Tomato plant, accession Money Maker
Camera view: horizontal (90 deg, fisheye); turntable rotation: 90 degrees
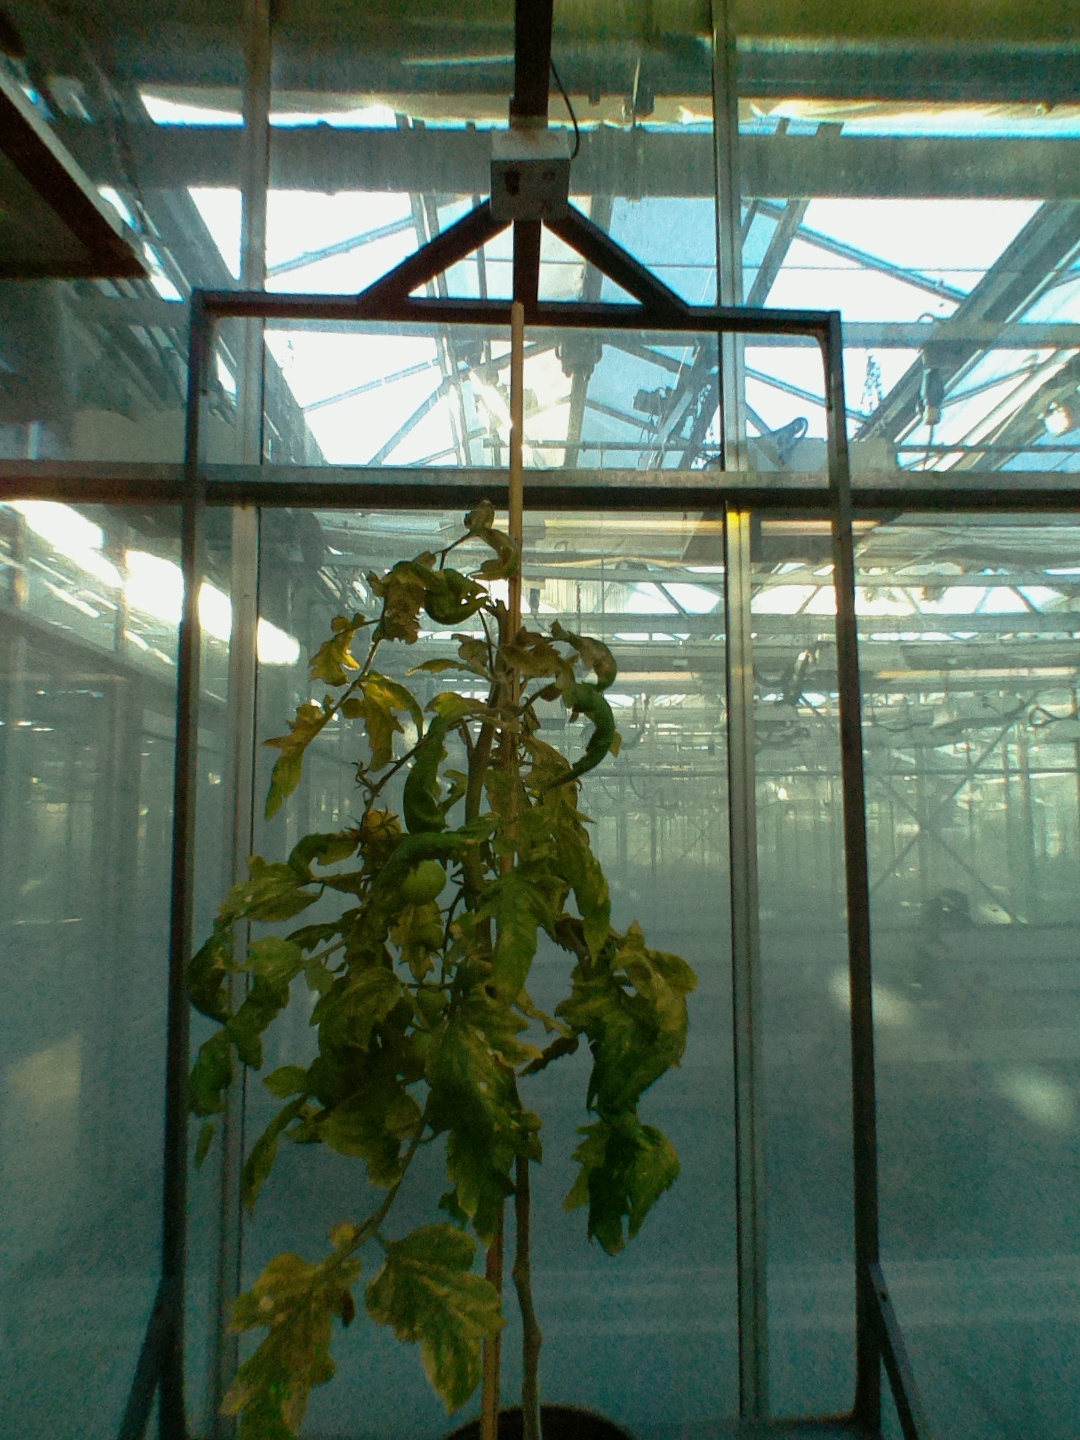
BBCH growth stage 80: fruits start showing typical ripe color (orange -> red)